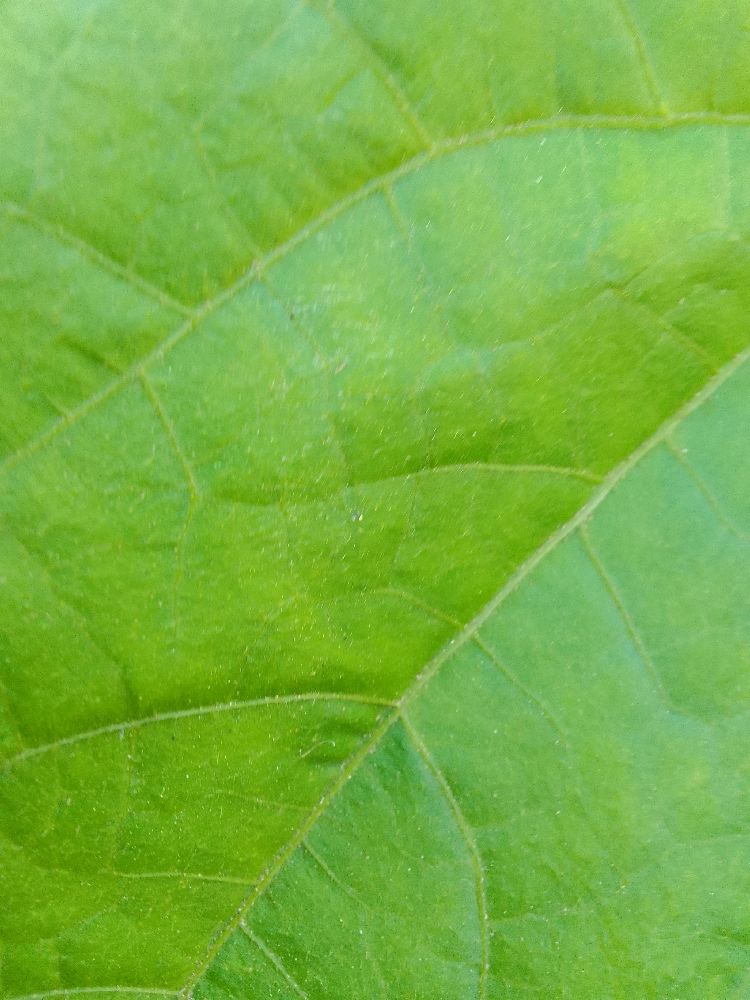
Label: healthy